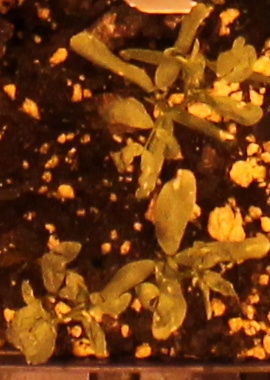
Label: Lentil